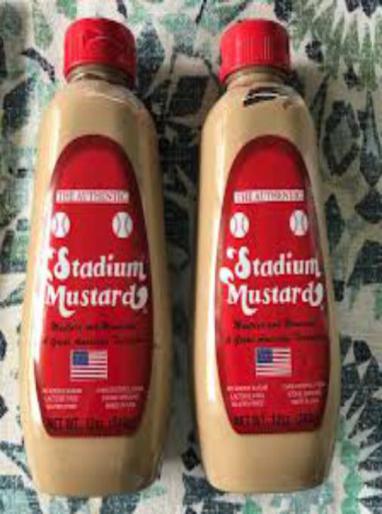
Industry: Food